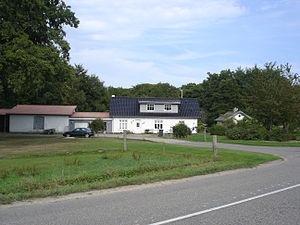
Solbjerg Stationsby
Solbjerg Station fra vejsiden
Solbjerg Stationsby er en landsby i det østlige Himmerland. Bebyggelsen har ca. 100 indbyggere, byen ligger i Rebild Kommune og Region Nordjylland. I den østlige del af byen ligger den gamle jernbanestation Solbjerg Station, som var station på Aalborg-Hadsund Jernbane, men nedlagt i 1969. Stationen er i dag indrettet som villa, og pakhuset bruges i dag som bilgarage. Byen ligger i Region Nordjylland, Rebild Kommune og Solbjerg Sogn. Byen er beliggende beliggende tæt på Ravnborgskoven.